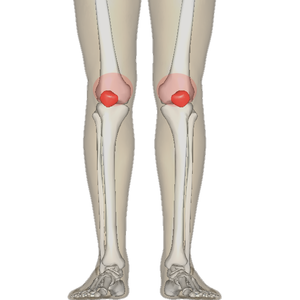
Le syndrome rotulien est une pathologie du genou correspondant à un rhumatisme. Plus précisément, le syndrome rotulien est l'ensemble des signes cliniques et des symptômes liés à la souffrance de la rotule dans son articulation avec le fémur.